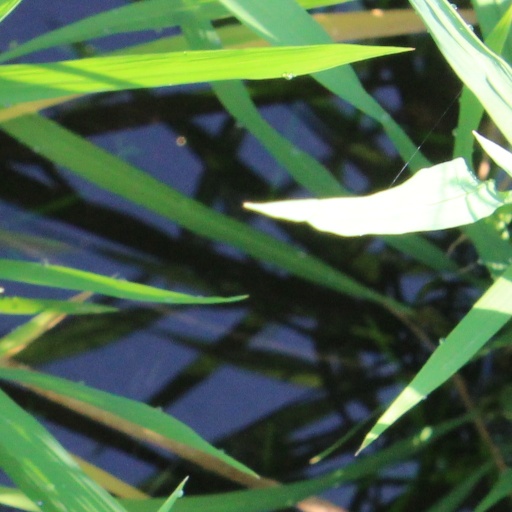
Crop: rice